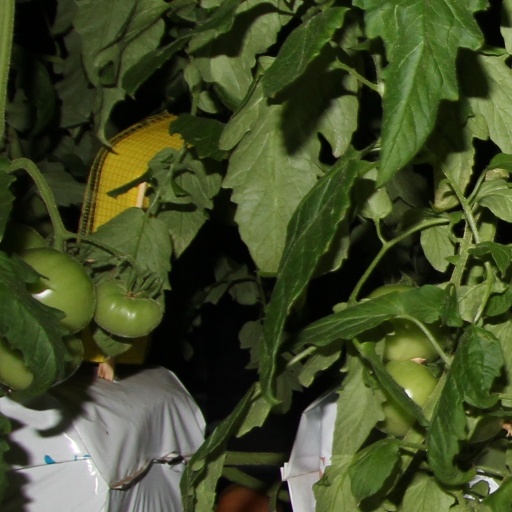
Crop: tomato